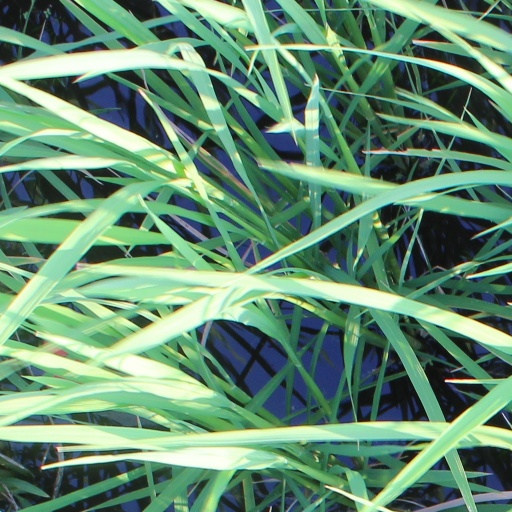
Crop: rice